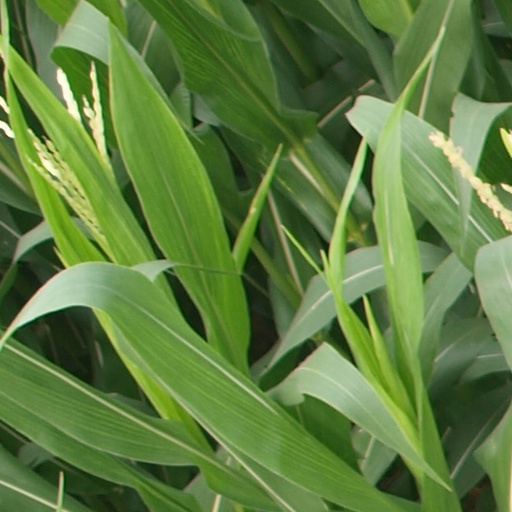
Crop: maize; corn